Steve Lawson (musician)

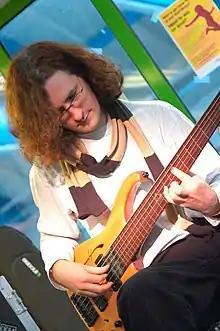
Steve Lawson performing live

Steve Lawson (born 1972) is a British bass guitarist. Based in Birmingham, England, Lawson regularly tours in the United States and Europe. He has supported Level 42 and 21st Century Schizoid Band, worked as a third of the political doom metal band #TORYCORE, and performed and recorded as a duo with his wife, singer Lobelia.